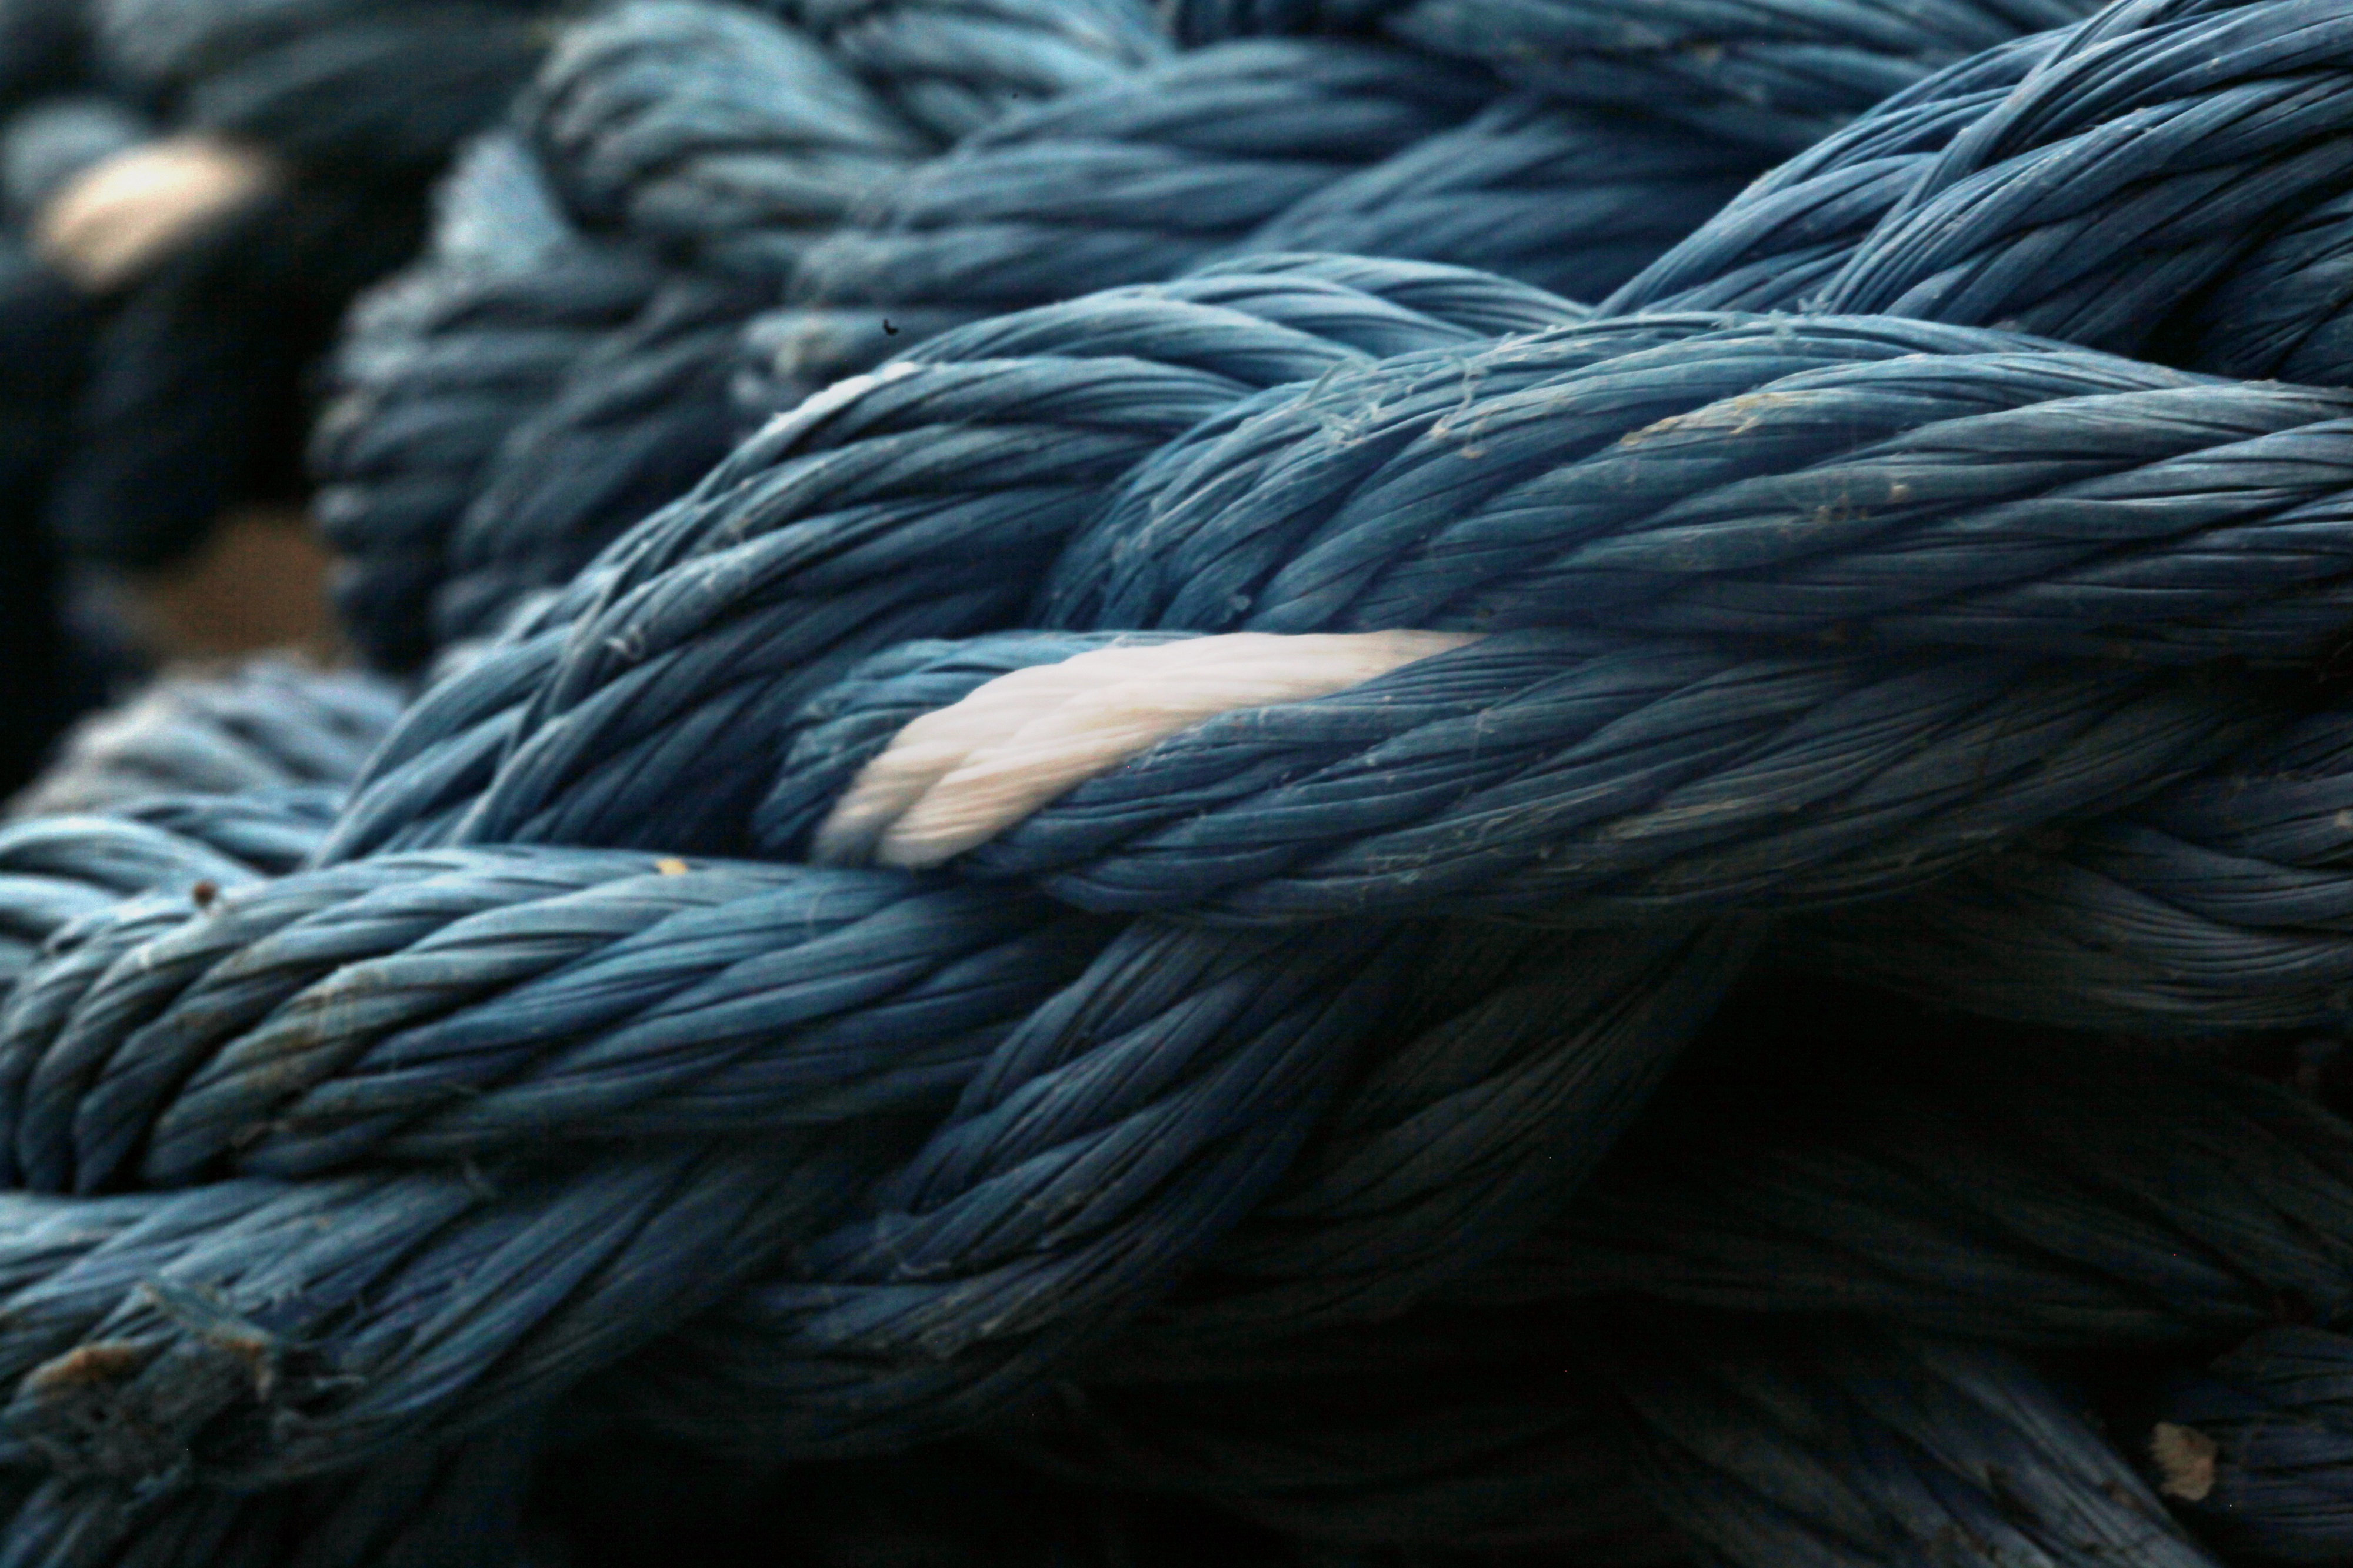
rope, wing, blue, wool, material, thread, textile, knot, boat rope, sailor's knot